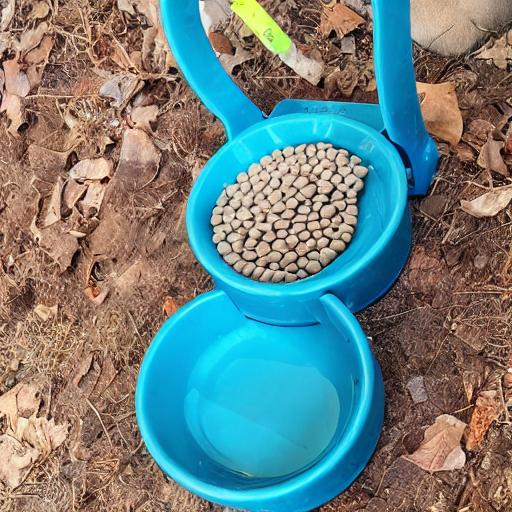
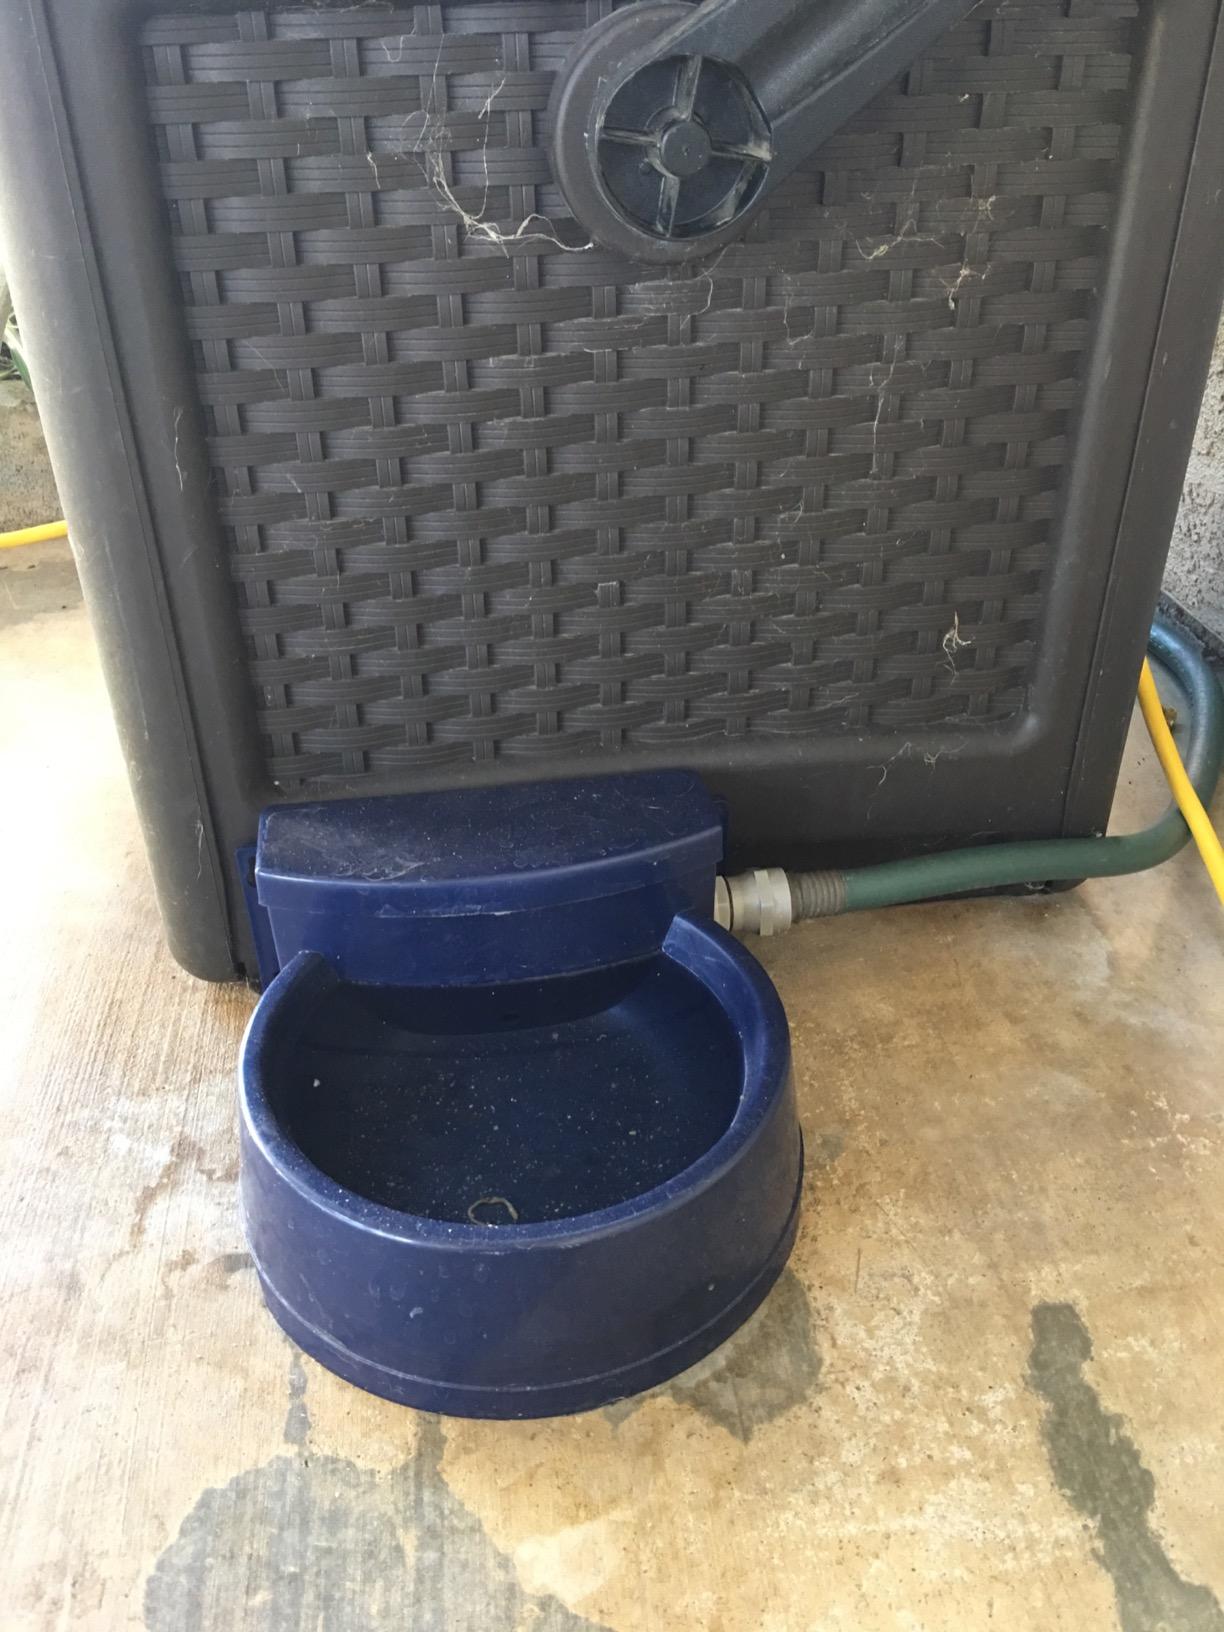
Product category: items_bowl
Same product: no